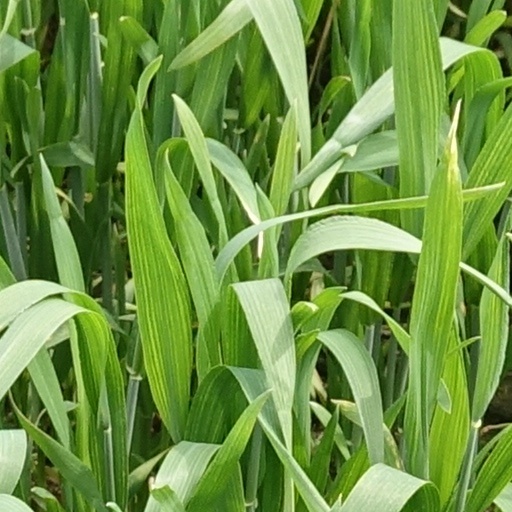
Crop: wheat